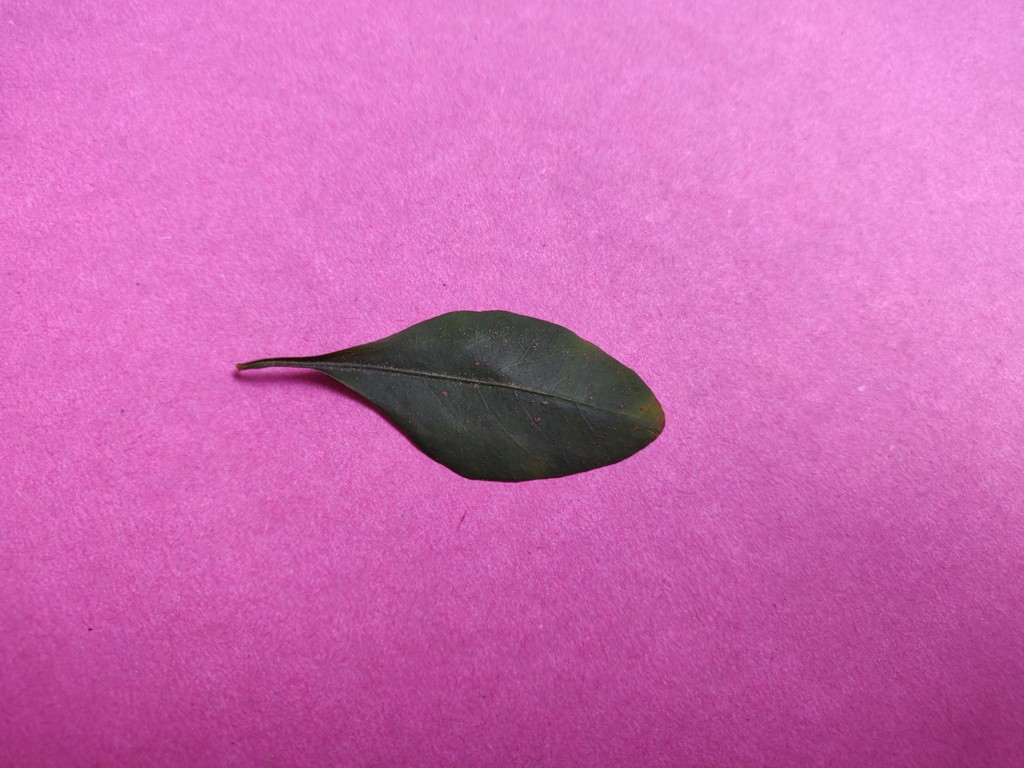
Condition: Unhealthy
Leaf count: single
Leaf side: front